Horses in Russia

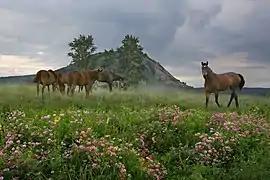
Group of Bashkir horses

home to a diverse array of horse breeds. The University of Oklahoma identifies 64 distinct horse breeds that were developed in the country during the Soviet era. Including extinct horses and Przewalski's horse (which is not classified as a breed), the FAO lists 69 horse breeds present or formerly present on the territory of the Russian Federation.